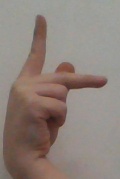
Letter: dha